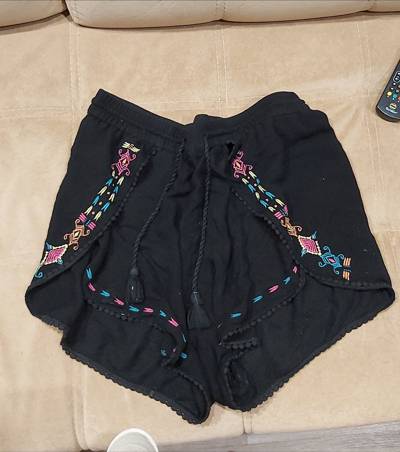
Waste category: clothes